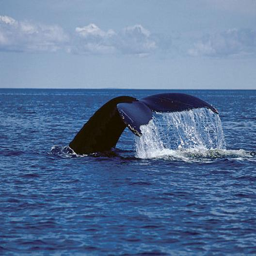
a whale dives in the water .